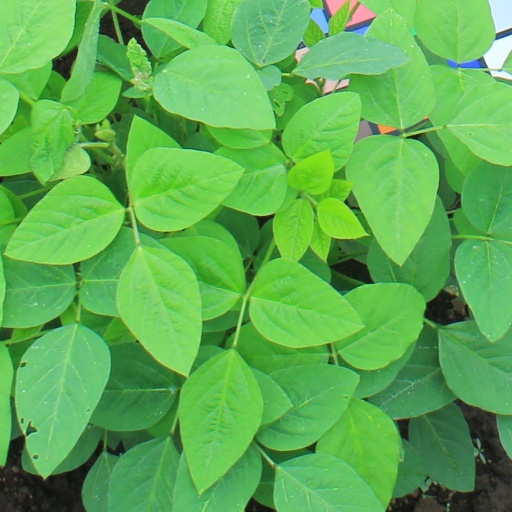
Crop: soybean